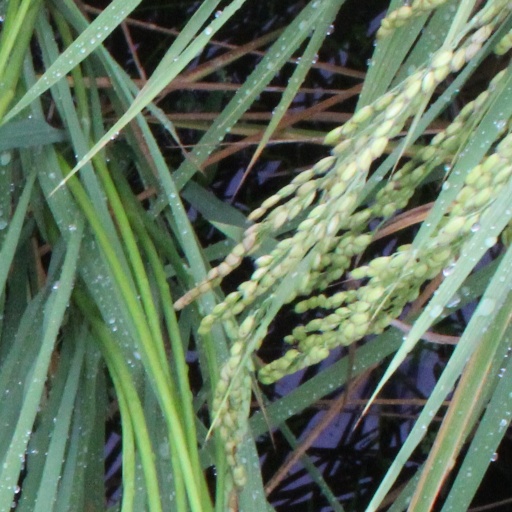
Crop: rice